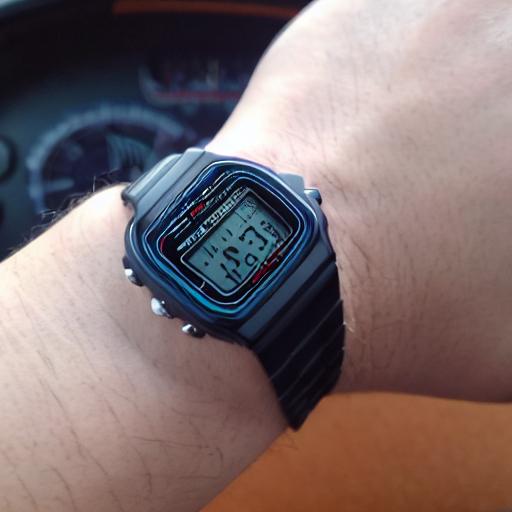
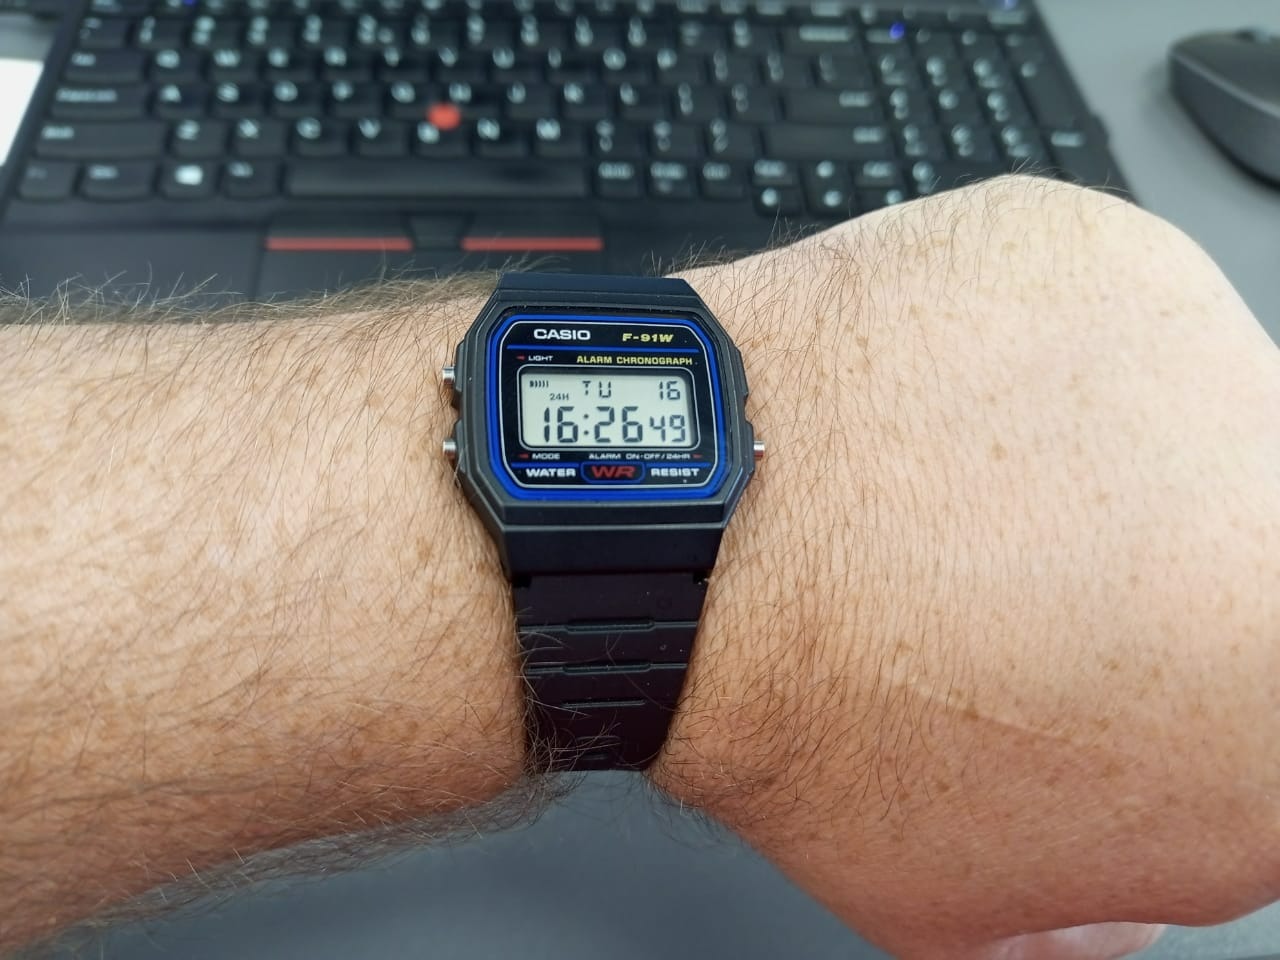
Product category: accessories_watch
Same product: no